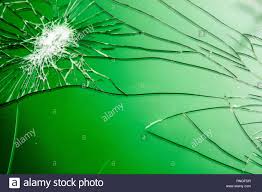
Waste category: glass